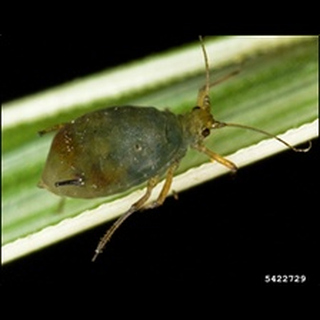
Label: wheat_aphid